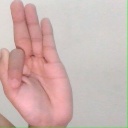
अक्षर: फ